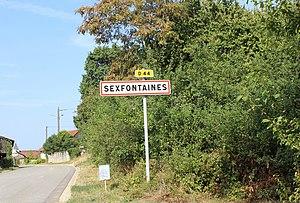
Entrée du village.
Sexfontaines est une commune française située dans le département de la Haute-Marne, en région Grand Est.